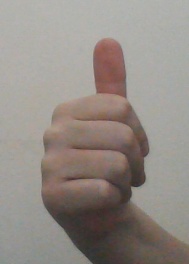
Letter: aleff